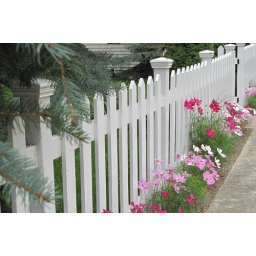
I had to get a photo of this beautiful white picket fence in Lexington.